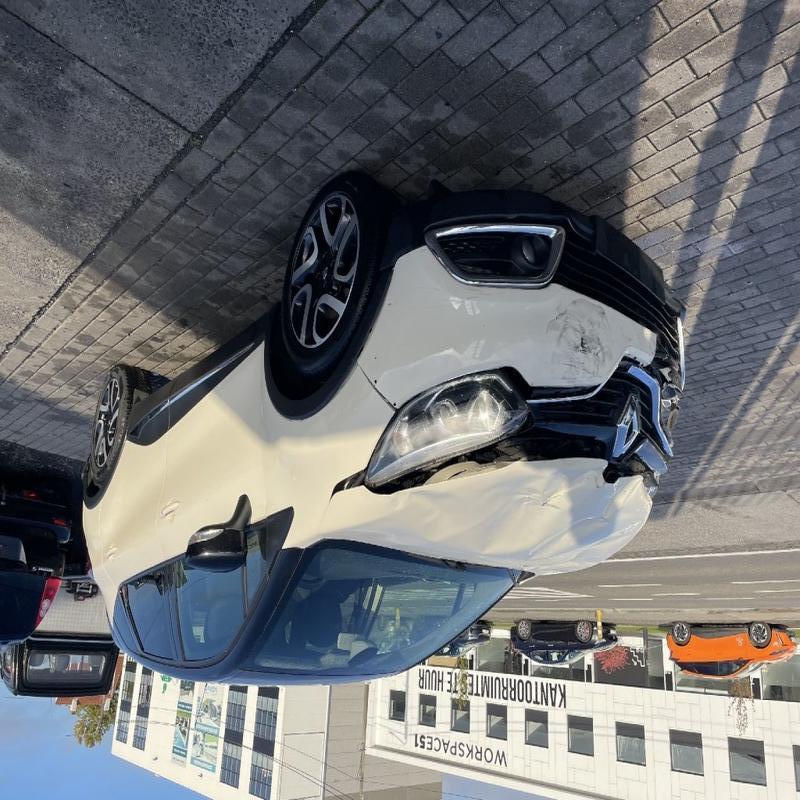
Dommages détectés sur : plaque d'immatriculation avant, pare-choc avant, capot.
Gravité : mineur